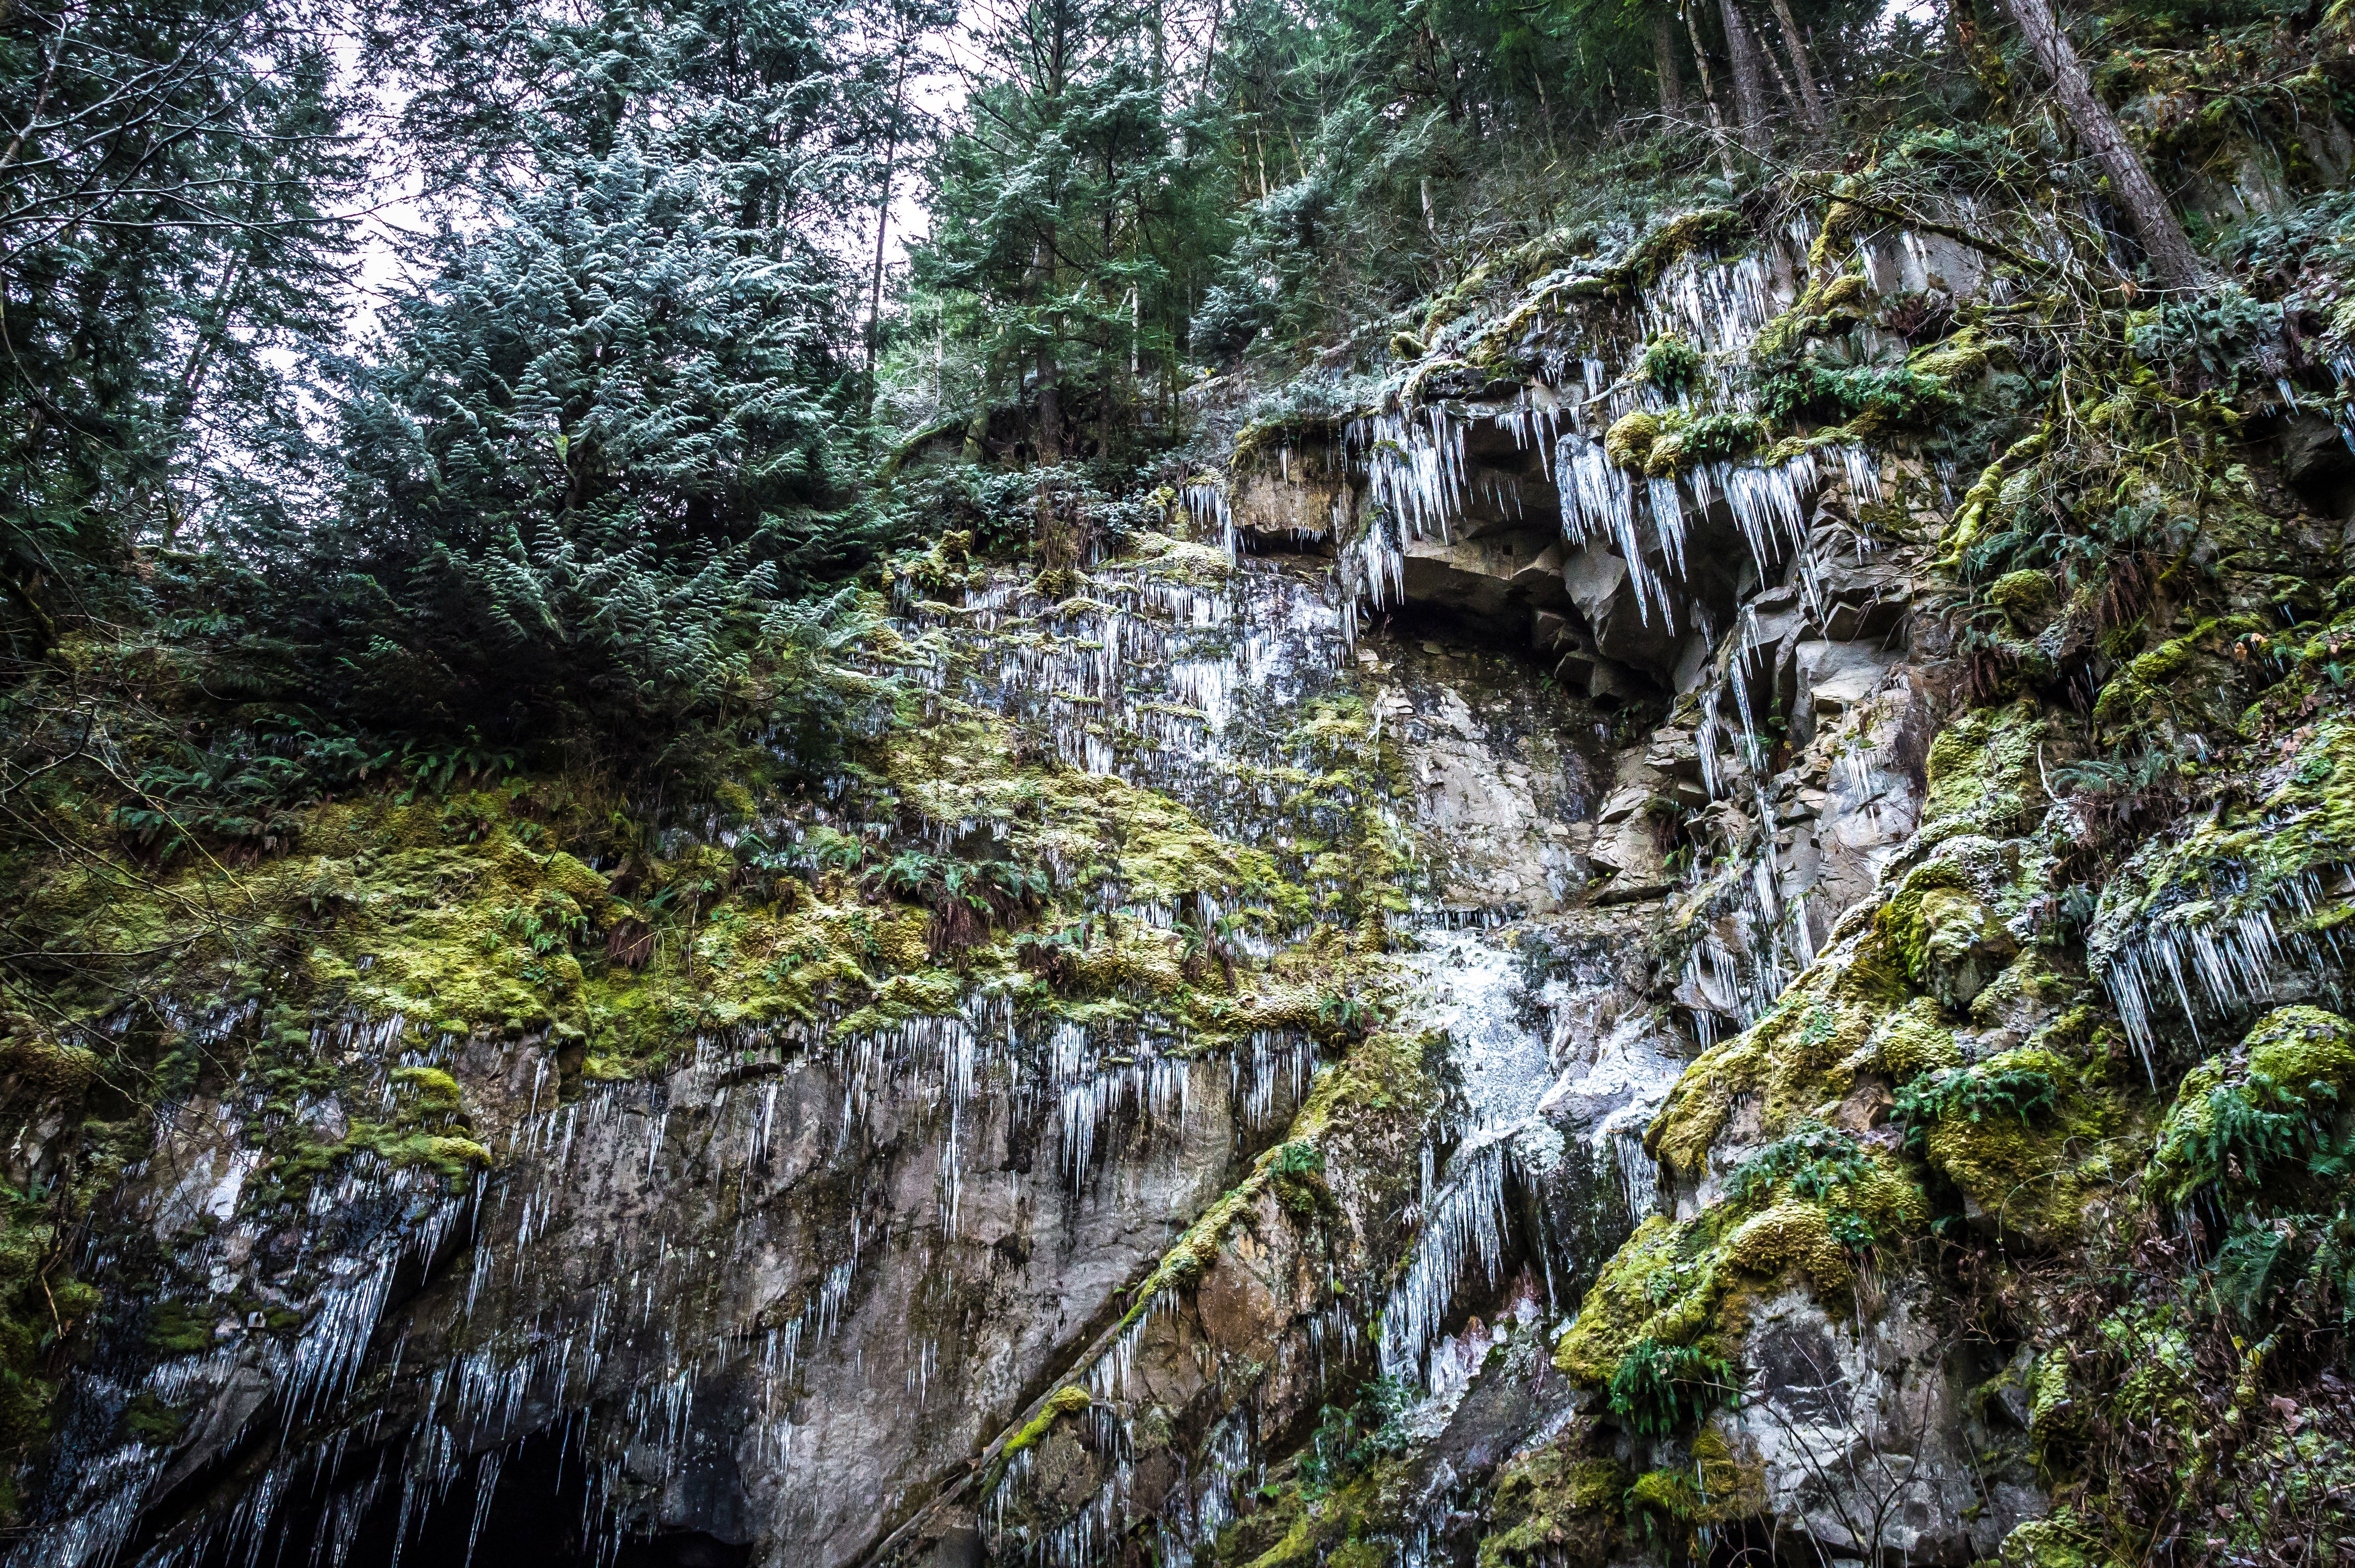
tree, nature, forest, waterfall, wilderness, trail, formation, stream, ice, jungle, frozen, body of water, vegetation, rainforest, ravine, frosted, icicles, woodland, habitat, wintry, water feature, old growth forest, natural environment